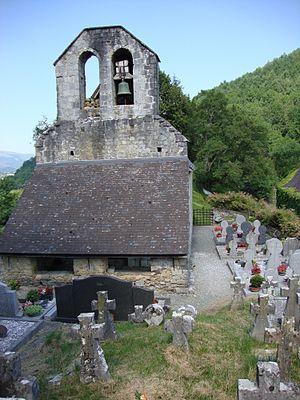
Arhan est une ancienne commune française du département des Pyrénées-Atlantiques. En 1831, la commune fusionne avec Charritte-de-Haut et Lacarry pour former la nouvelle commune de Lacarry-Arhan-Charritte-de-Haut.
Lacarry-Arhan-Charritte-de-Haut est une commune française, située dans le département des Pyrénées-Atlantiques en région Nouvelle-Aquitaine.